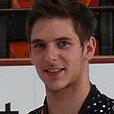
Age: 24